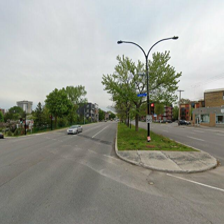
Label: streetView